Amélie

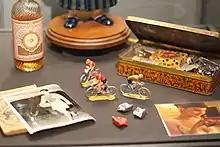
Props of the childhood souvenirs of Dominique Bretodeau that Amélie finds in the metal box in her apartment wall, and a photograph of Amélie holding the box.

In his DVD commentary, Jeunet explains that he originally wrote the role of Amélie for the English actress Emily Watson. In that first draft, Amélie's father was an Englishman living in London. However, Watson's French was not strong, and when she became unavailable to shoot the film, owing to a conflict with the filming of "Gosford Park" (2001), Jeunet rewrote the screenplay for a French actress. Audrey Tautou was the first actress he auditioned having seen her on the poster for the 1999 film "Venus Beauty Institute".